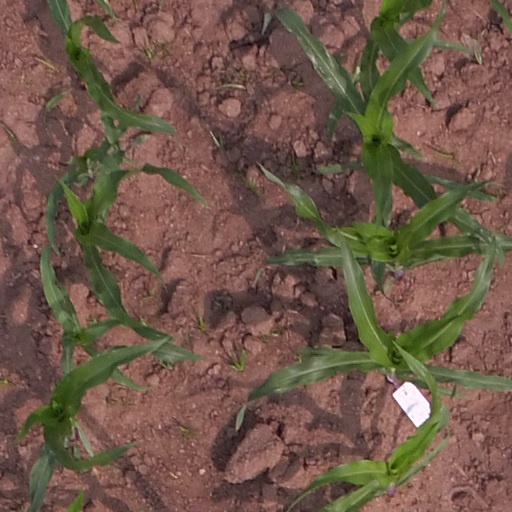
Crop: maize; corn